Scott Brown (footballer, born April 1985)

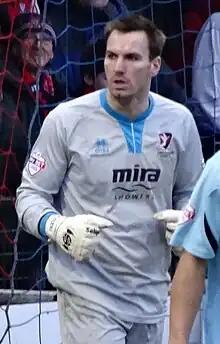
Brown playing for Cheltenham Town in 2014

Scott Peter Andrew Brown (born 26 April 1985) is an English former football player who played as a goalkeeper.